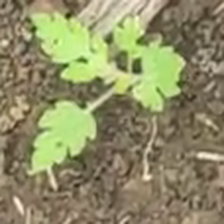
Weed species: Gajar_gavat_(Parthenium hysterophorus)